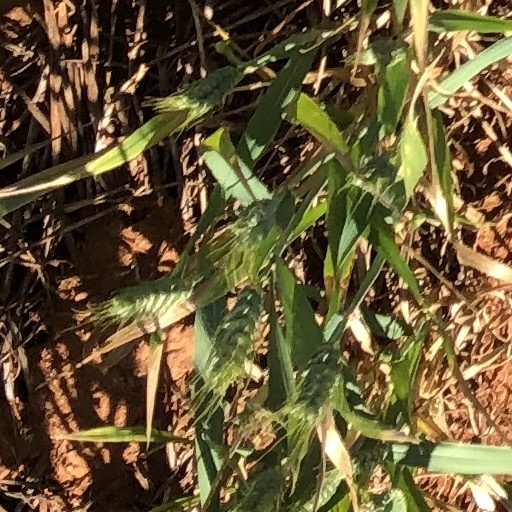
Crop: wheat